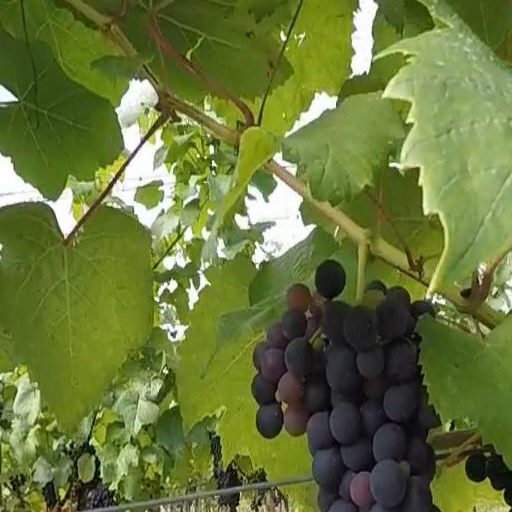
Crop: grape